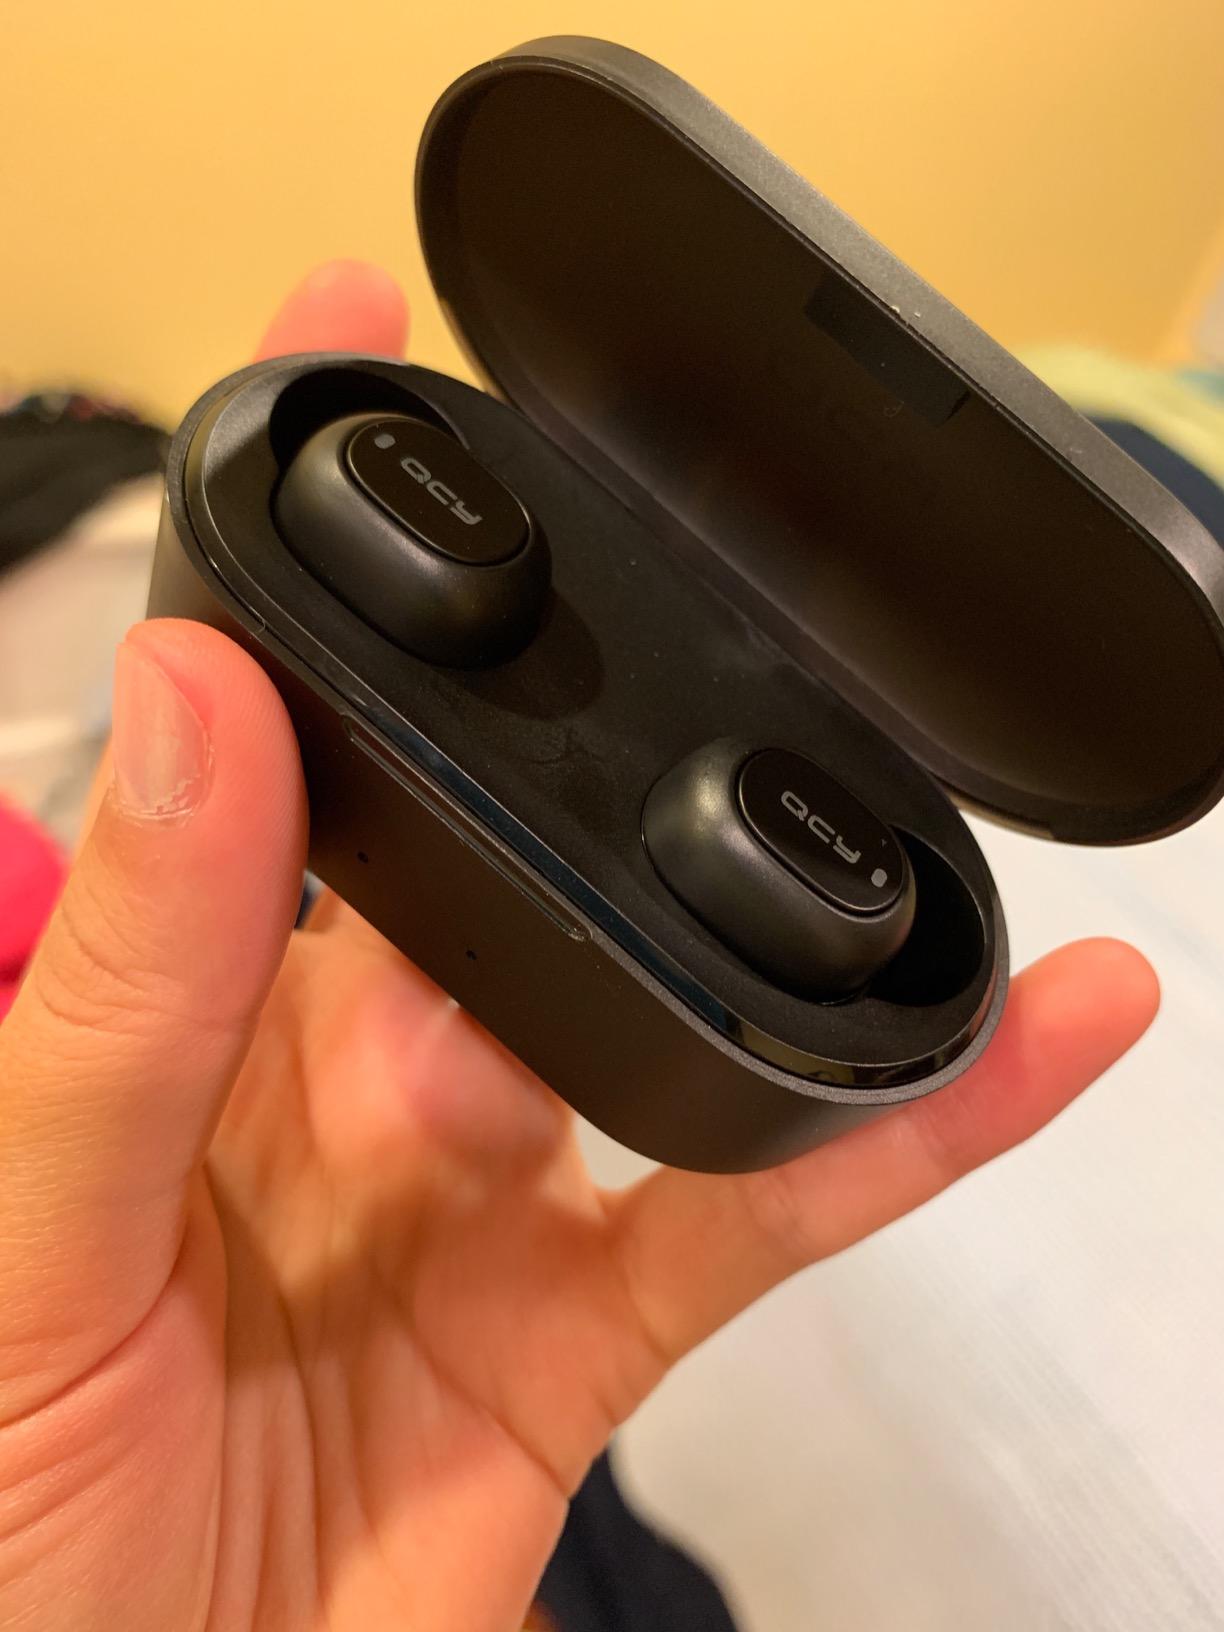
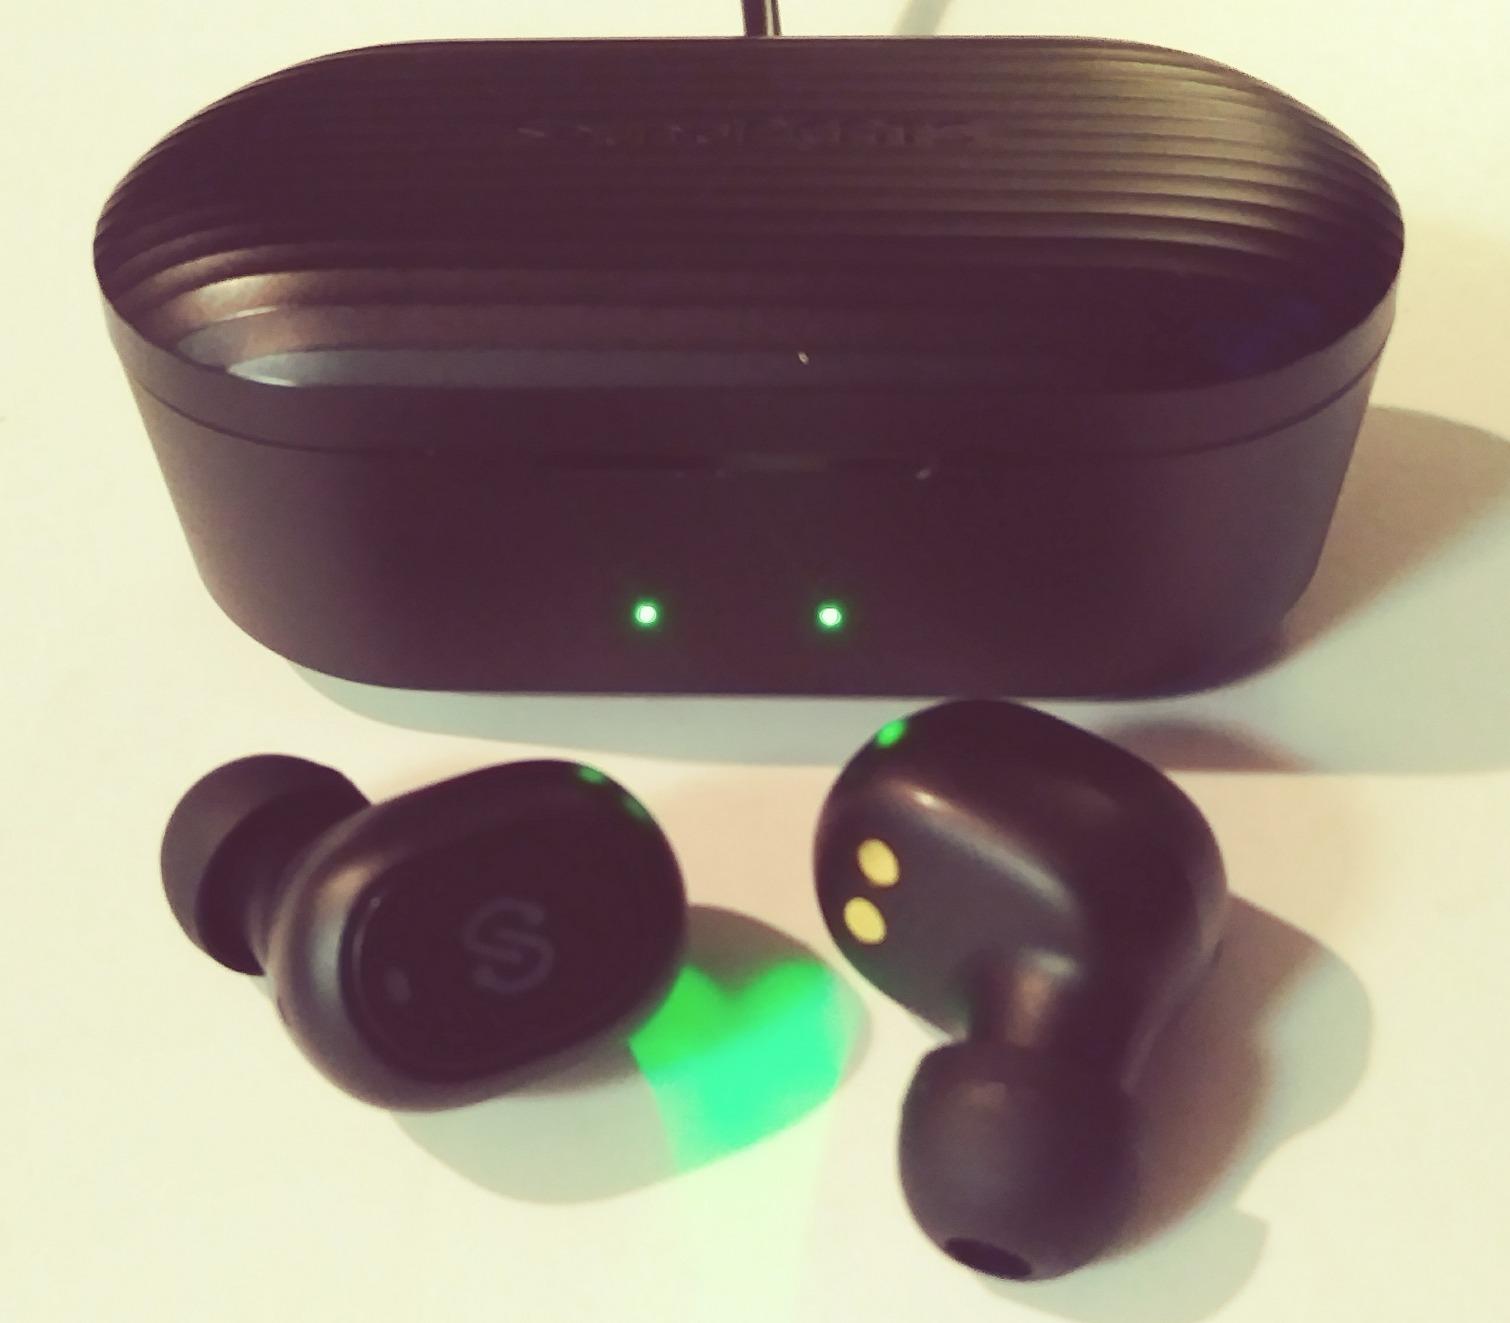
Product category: earbuds
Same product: no